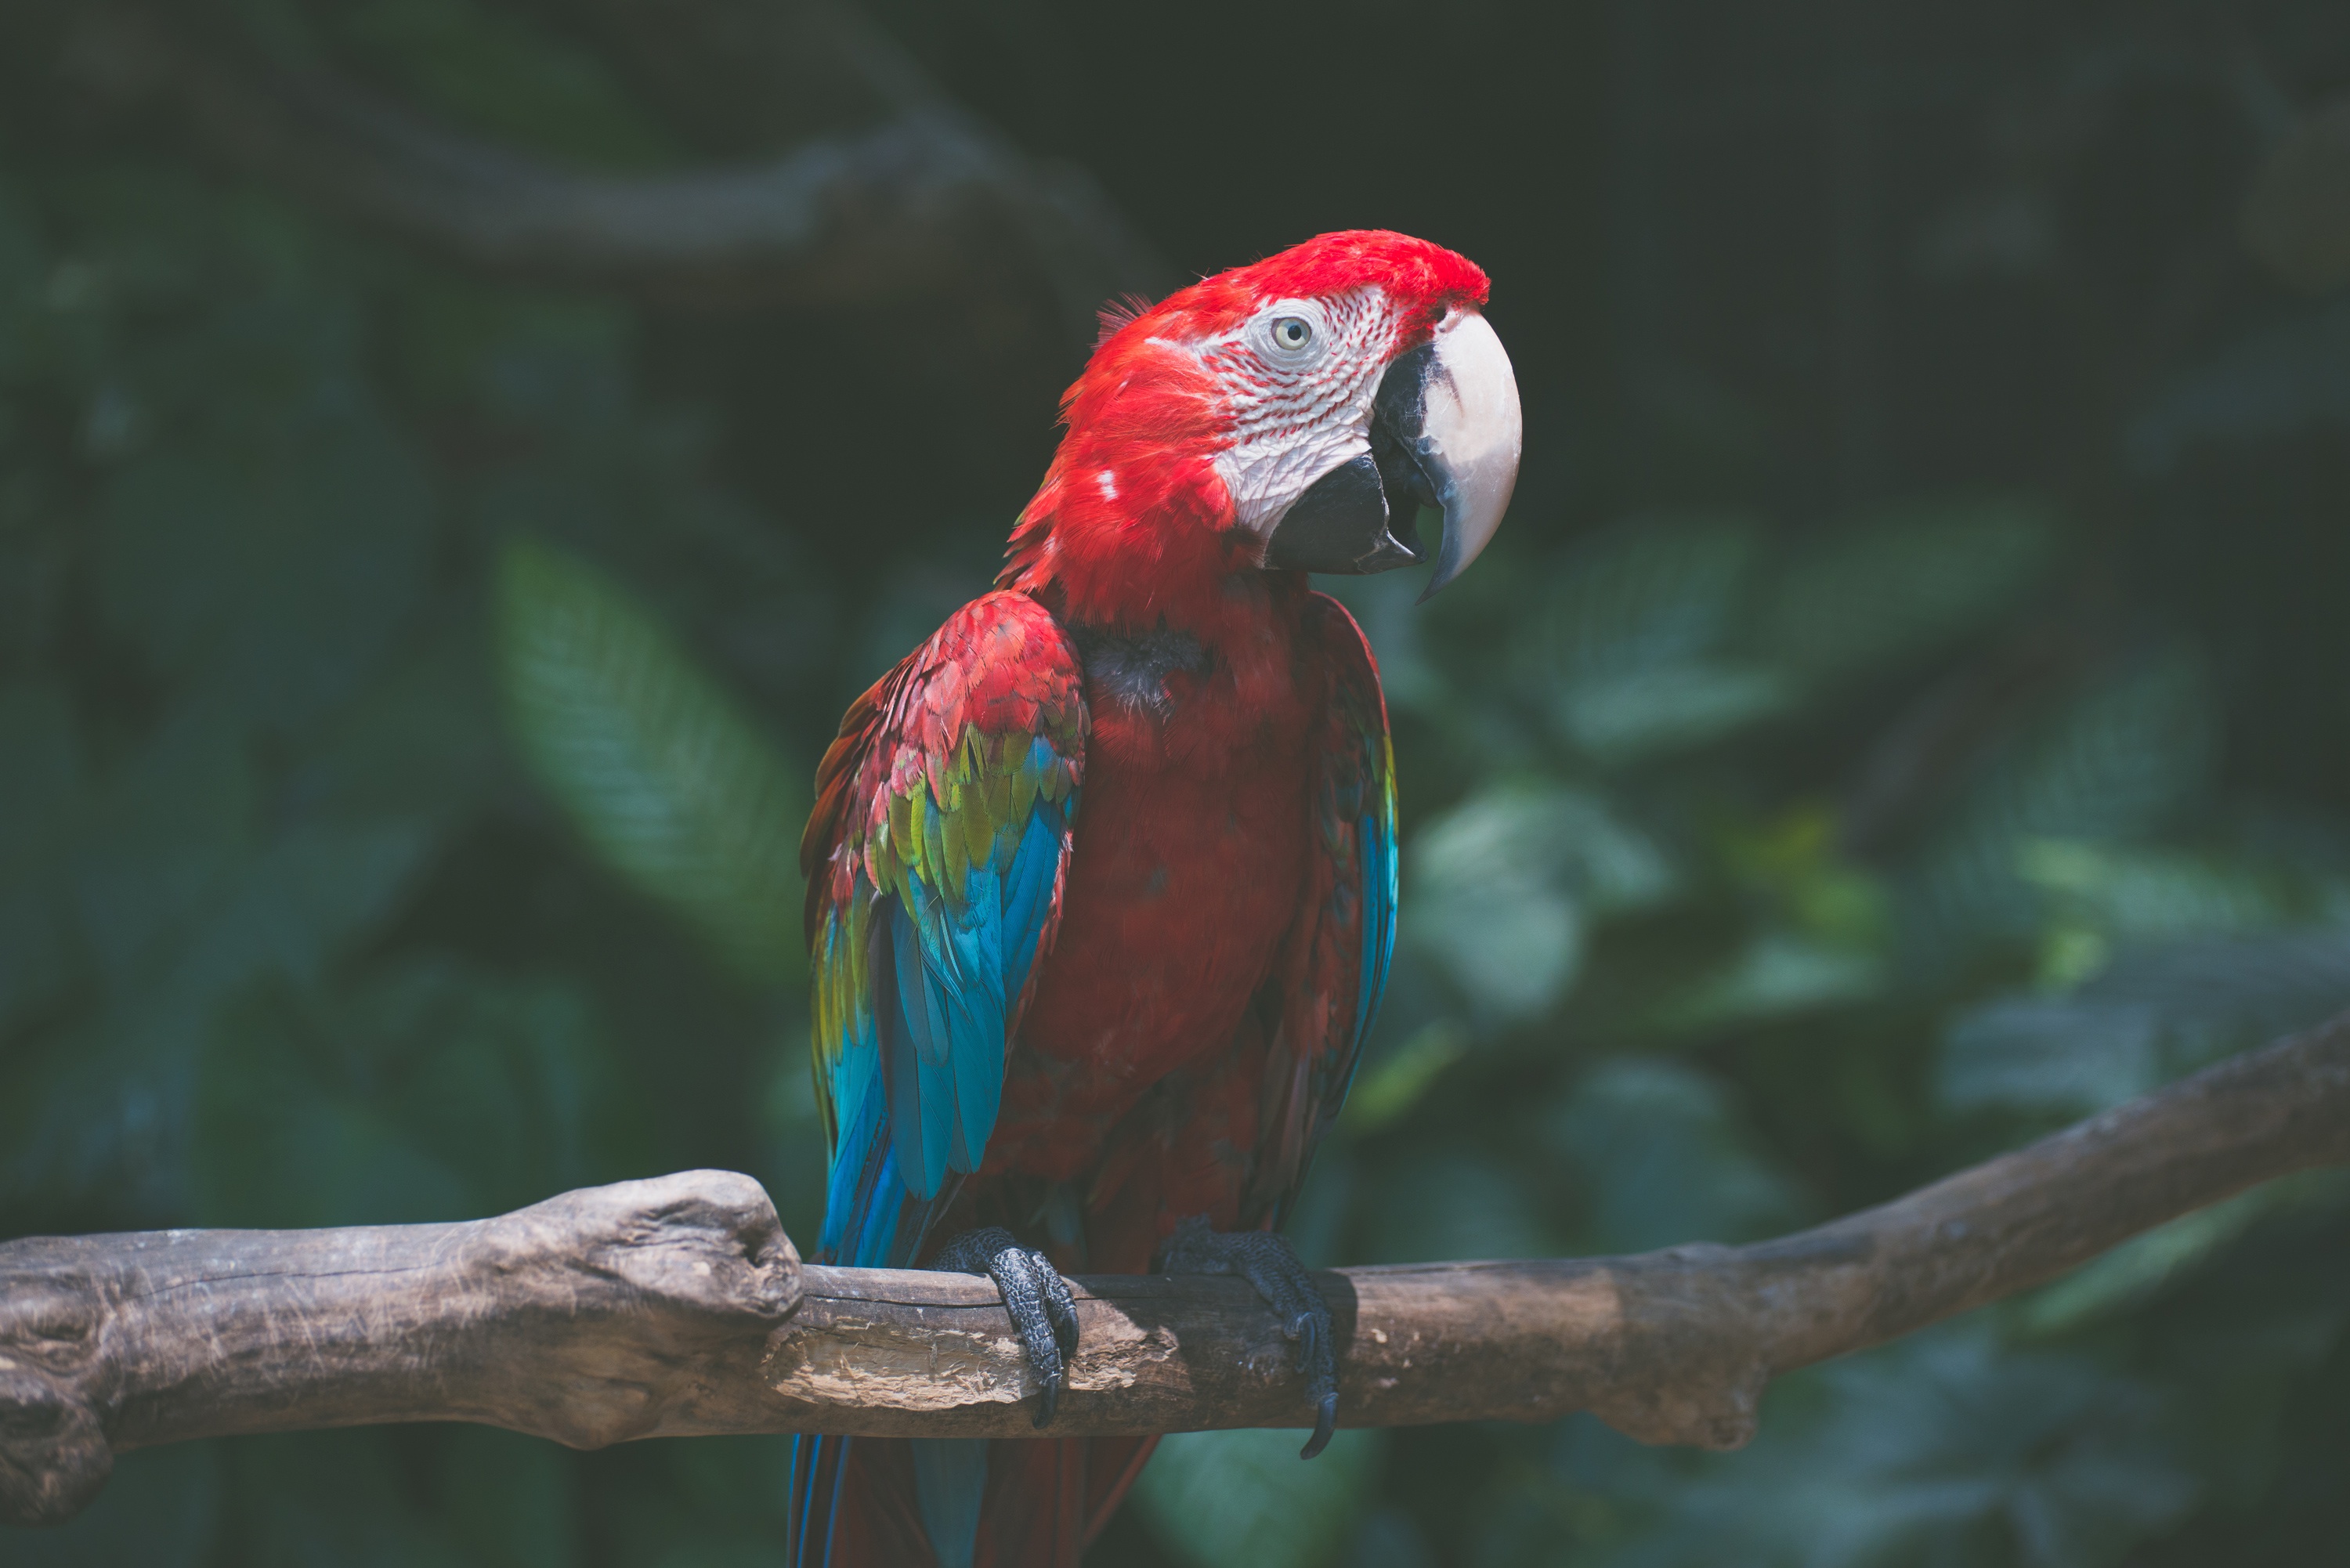
nature, branch, bird, animal, wildlife, beak, fauna, lorikeet, macaw, vertebrate, parrot